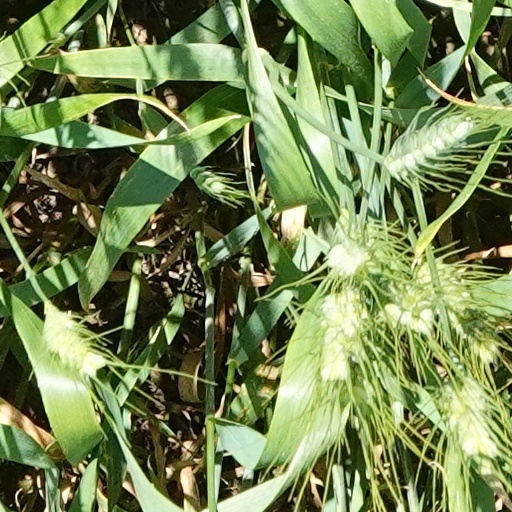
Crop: wheat